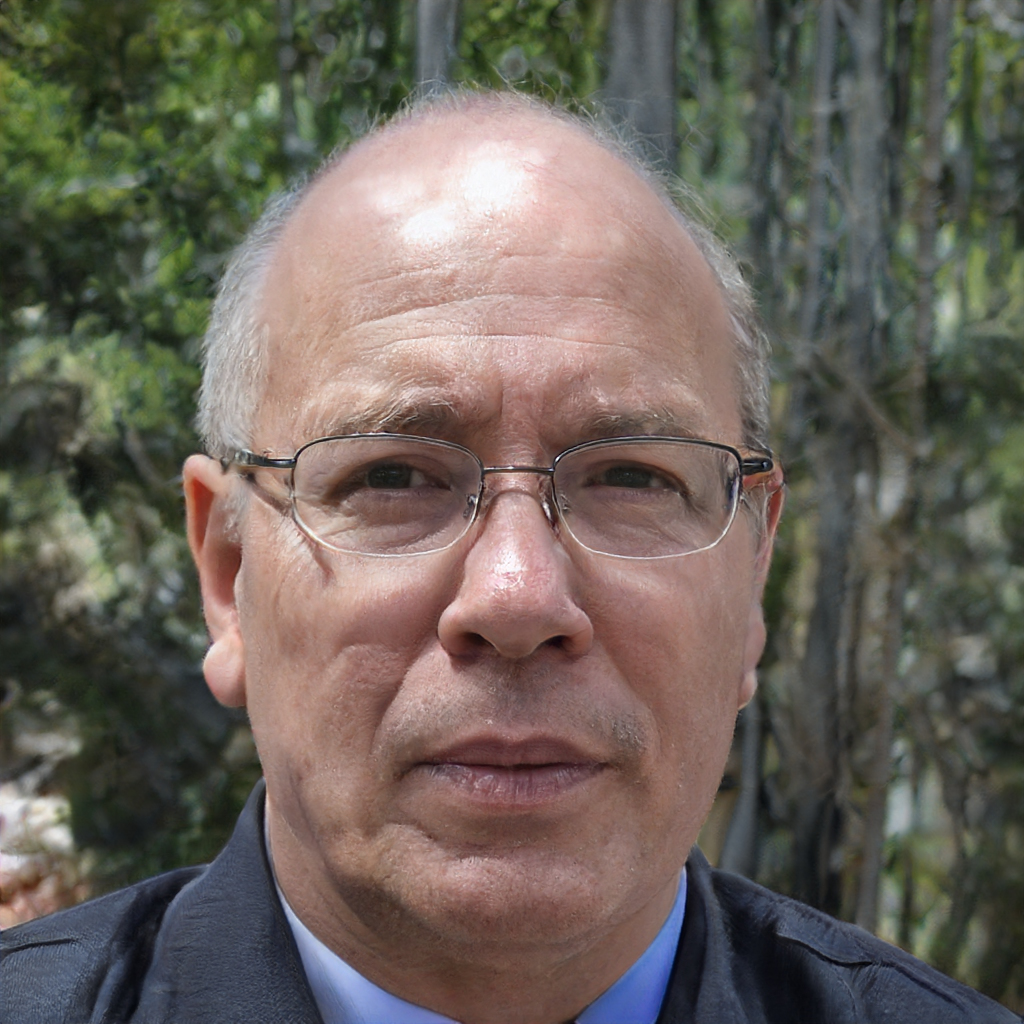
Label: Colored